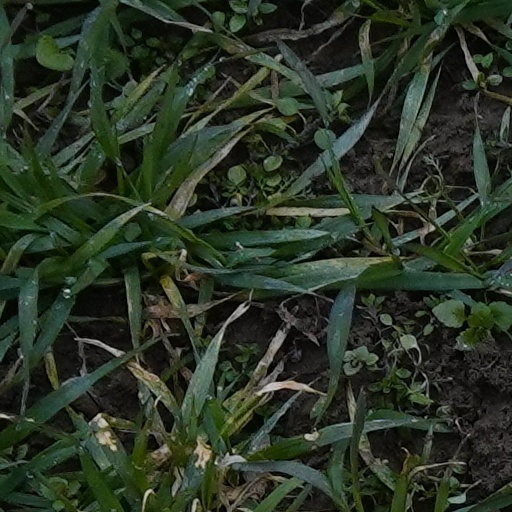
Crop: wheat